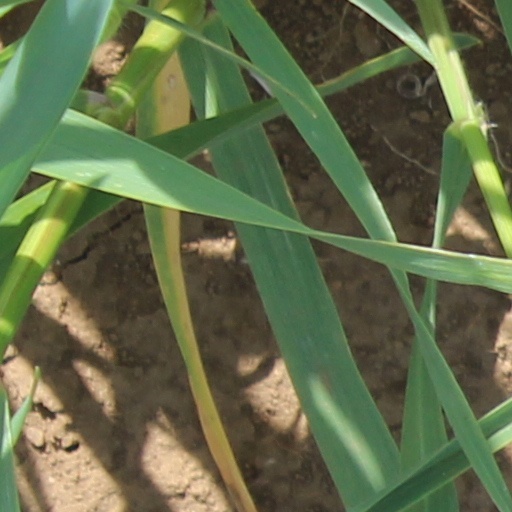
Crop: wheat